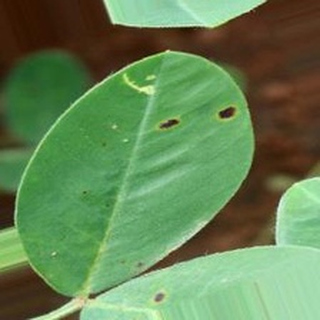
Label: groundnut_early_leaf_spot